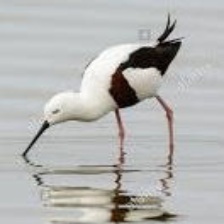
Species: BANDED STILT
Scientific name: CLADORHYNCHUS LEUCOCEPHALUS